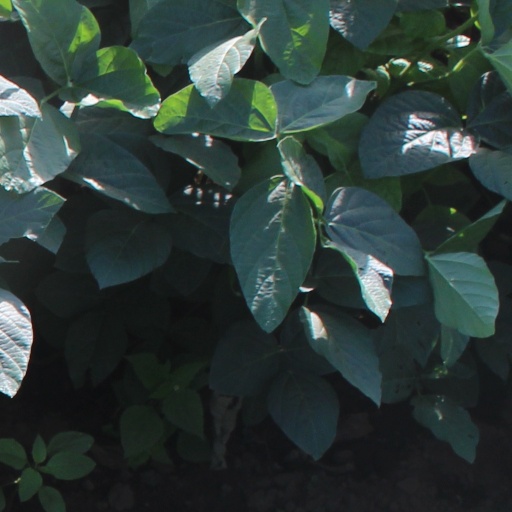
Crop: soybean